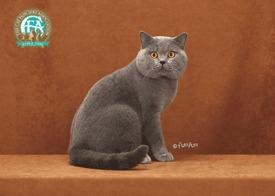
Breed: British Shorthair